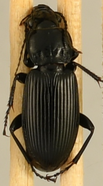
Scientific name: Pterostichus melanarius
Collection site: Woodworth Site (WOOD), plot WOOD_023